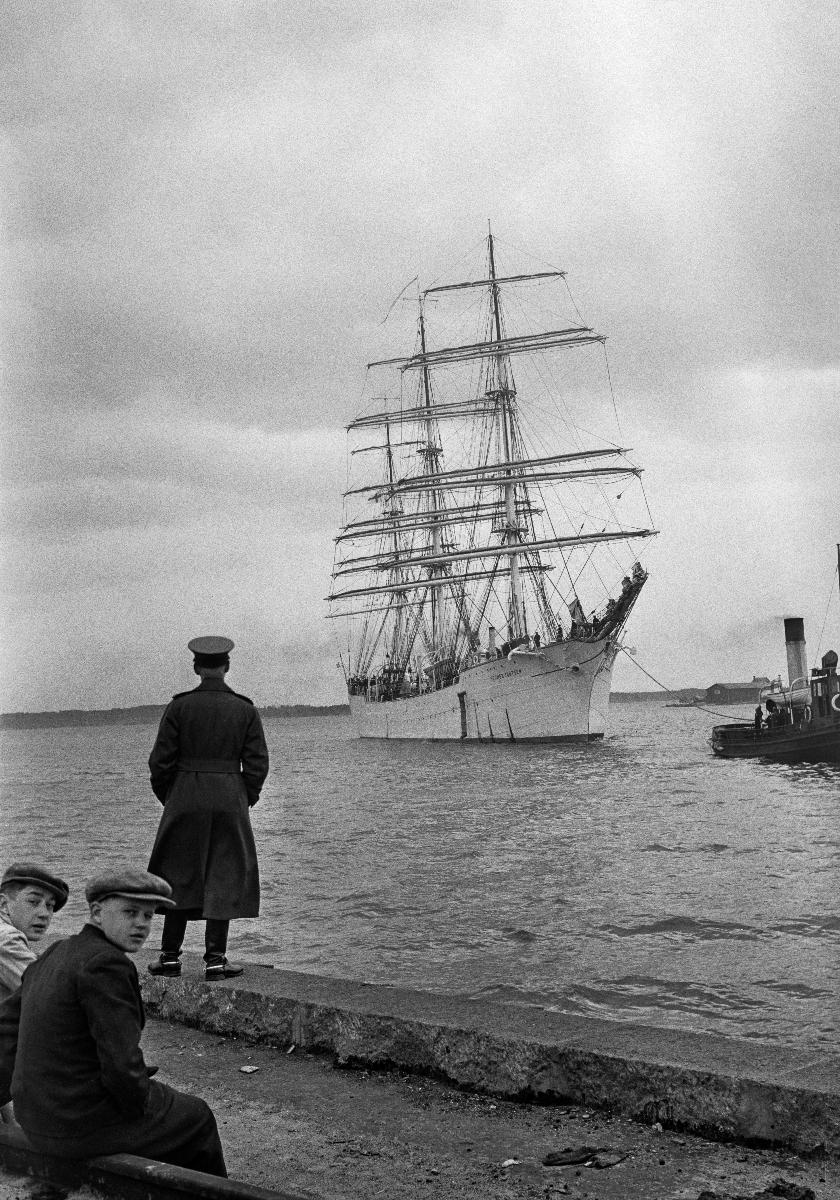
Suomen Joutsen
Suomen Joutsen
sisällön kuvaus: Suomen Joutsen Helsingissä 12.5.1938. Suomen Joutsen hinataan Katajanokan laituriin. content description: Suomen Joutsen in Helsinki 12.5.1938. Suomen Joutsen is towed to Katajanokka quay. innehållsbeskrivning: Suomen Joutsen bogseras till Skatuddskajen i Helsingfors 12.5.1938.
Kuvaaja: Sundström, Hugo, kuvaaja
Vuosi: 1938
Paikka: Suomi, Uusimaa, Helsinki
Aiheet: HBL; laivat; purjelaivat; satamat; koululaivat (ammattikäyttöön tarkoitetut alukset; laivat); ships; sailing ships; harbours; sail vessels; full rigged ships; school ships; training ships; fartyg; segelfartyg; hamnar; skepp; skolskepp; fregatter; fullrigade fregatter; skolfartyg